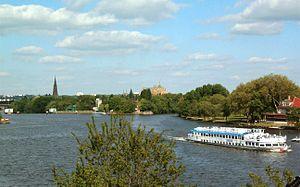
Le projet de réalisation d’un lac baptisé « lac de Noirgueux », puis Lac du Val Moselle et enfin Lac nautique de Remiremont, dans les Vosges, a été imaginé sur la Moselle au nord-est de la France.
L'île Saint-Symphorien est une île fluviale française située sur la Moselle, un affluent du Rhin. Elle est partagée entre les communes de Longeville-lès-Metz et Montigny-lès-Metz.
Metz [mɛs] est une commune française située dans le département de la Moselle, en Lorraine. Préfecture de département, elle fait partie, depuis le 1ᵉʳ janvier 2016, de la région administrative Grand Est, dont elle accueille les assemblées plénières. Metz et ses alentours, qui faisaient partie des Trois-Évêchés de 1552 à 1790, se trouvaient enclavés entre la Lorraine ducale et le duché de Bar jusqu'en 1766. Par ailleurs, la ville a été de 1974 à 2015 le chef-lieu de la région de Lorraine.